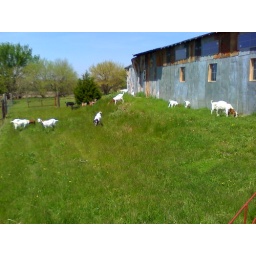
5-18-08I put up a temporary fence beside the barn so the goats could help me keep the grass (and weeds) down.